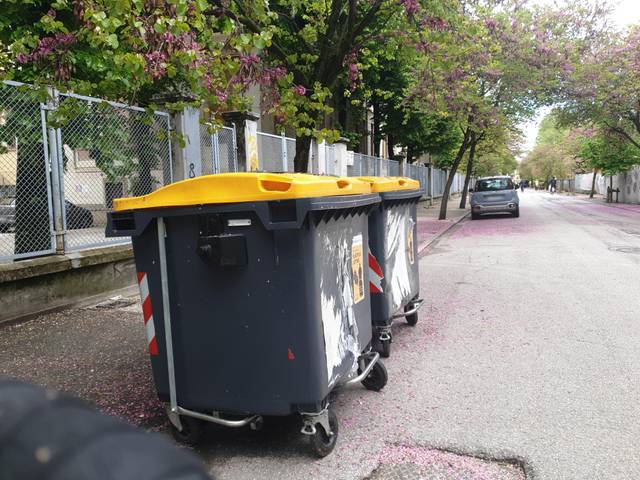
Region: Italy
Coordinates: 45.41, 11.885